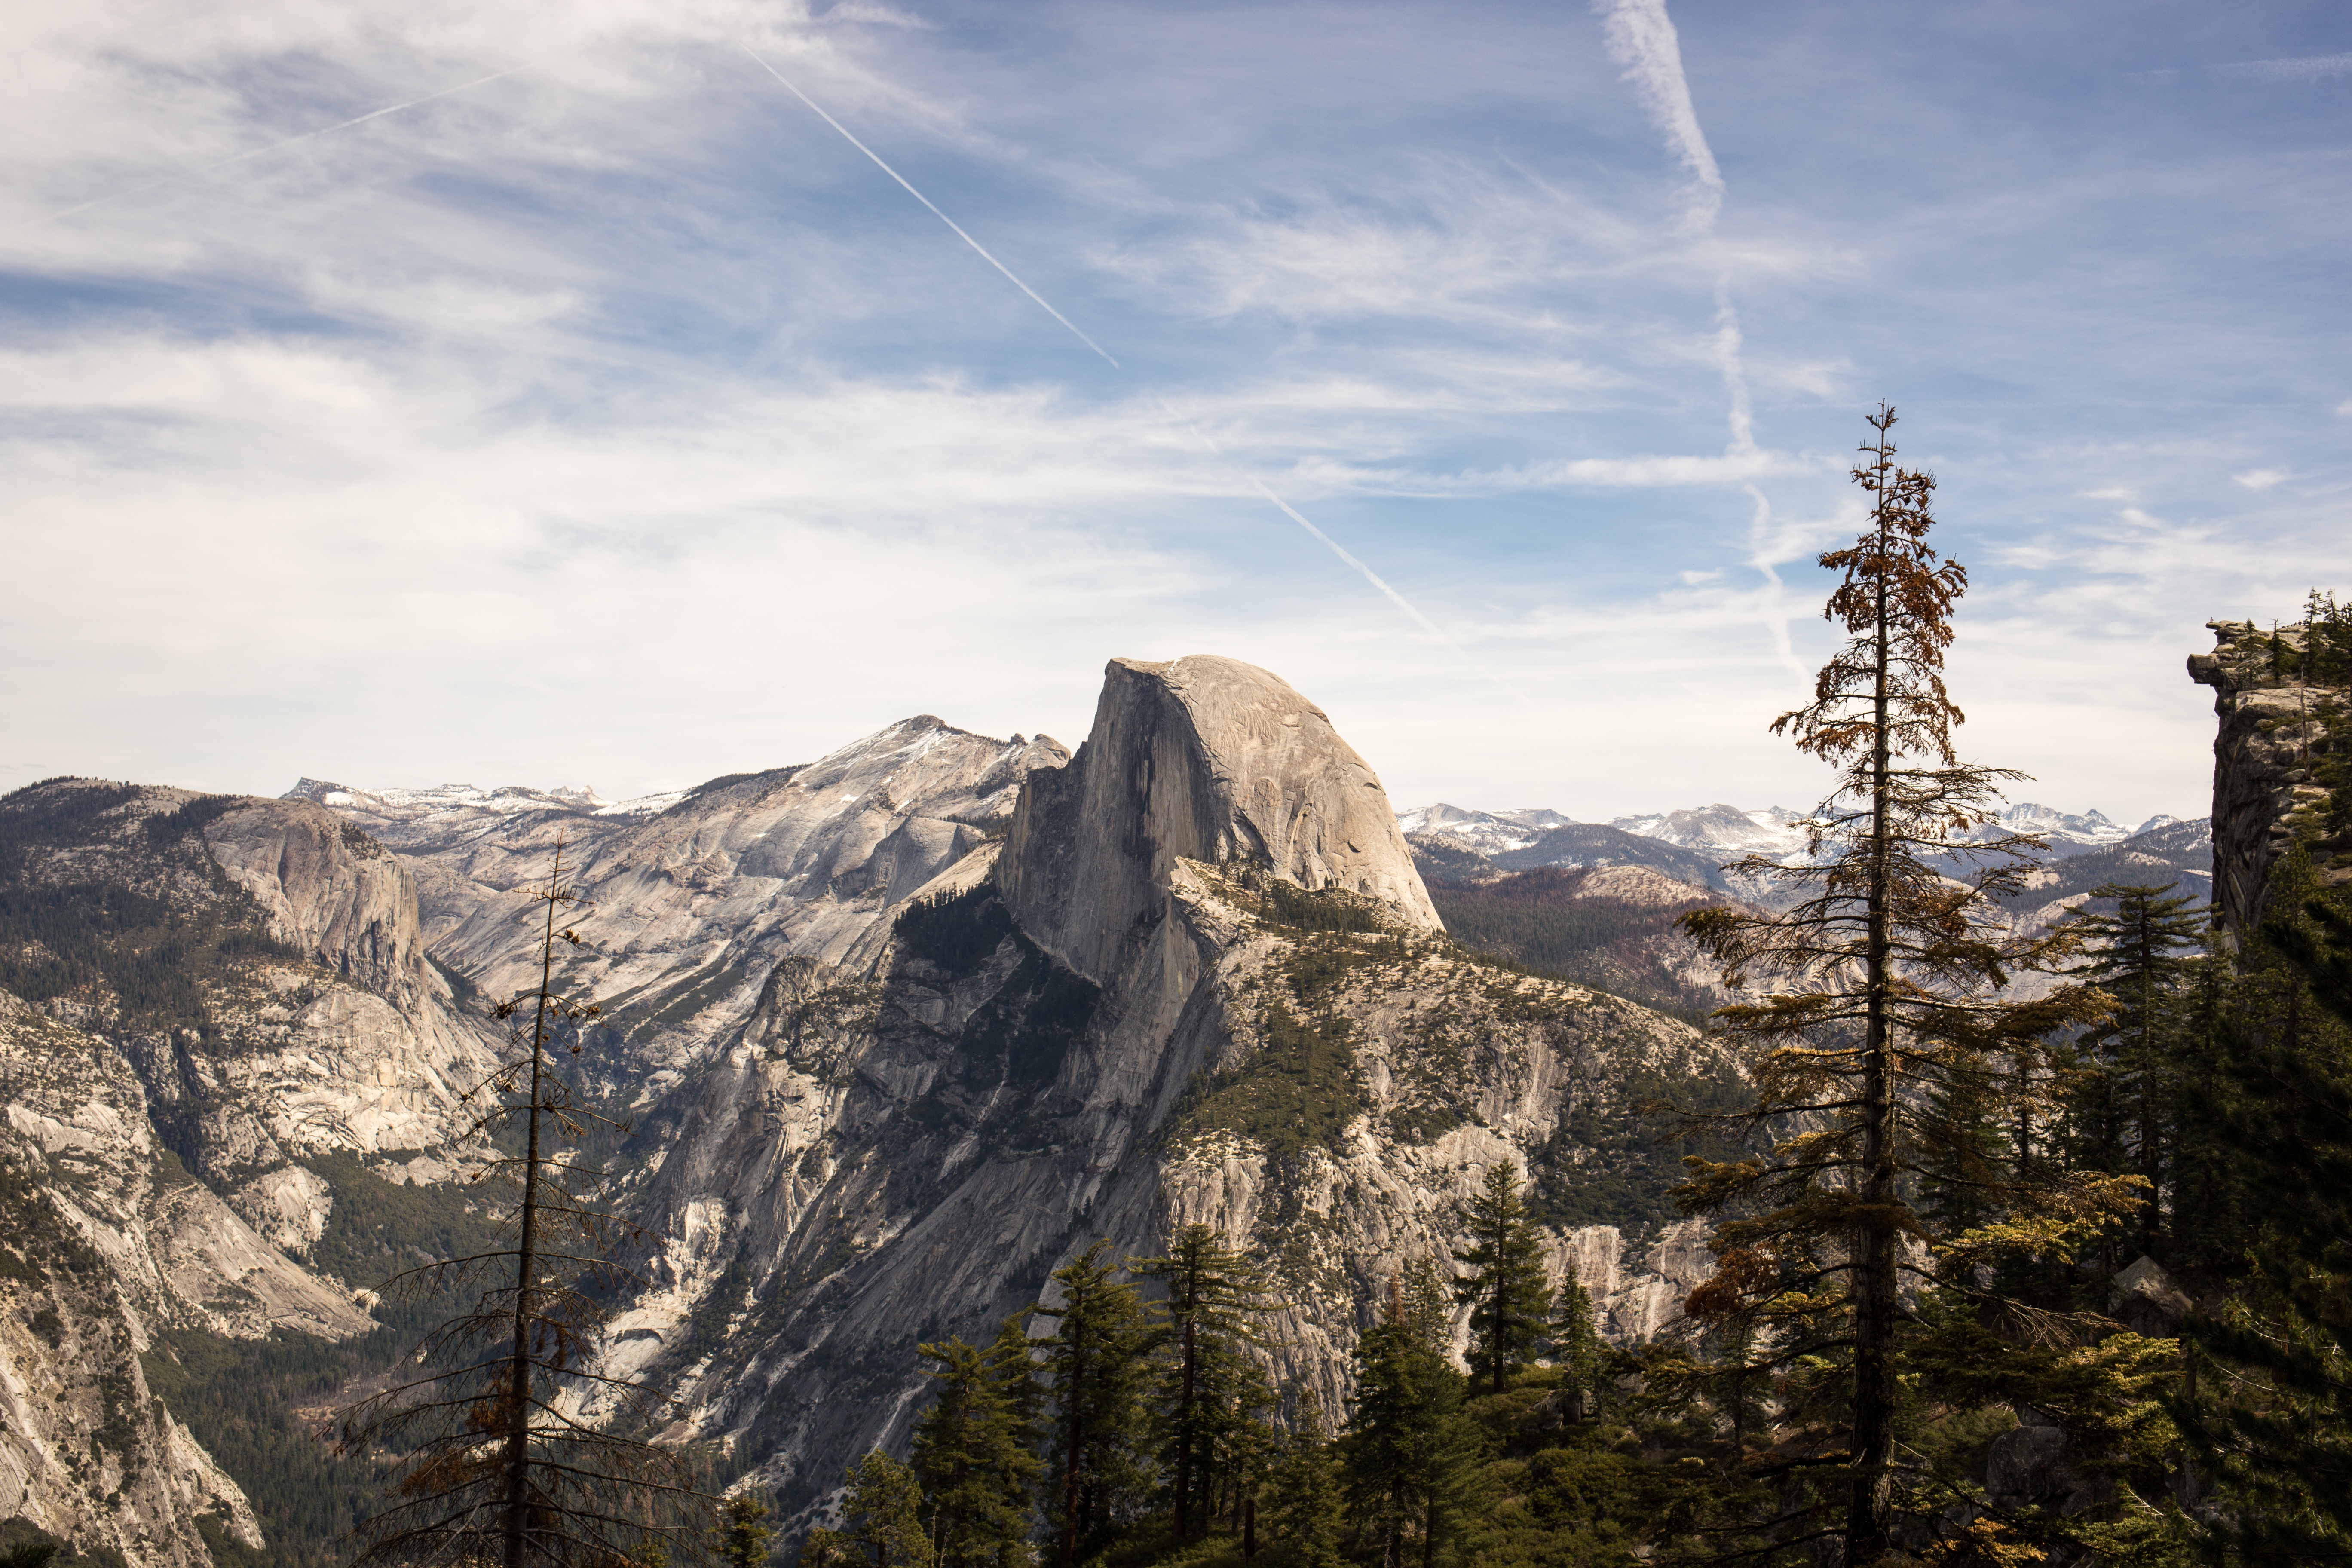
landscape, nature, rock, wilderness, walking, mountain, snow, cloud, adventure, valley, mountain range, national park, ridge, summit, geology, alps, plateau, landform, geographical feature, mountainous landforms